Boykin's Tavern

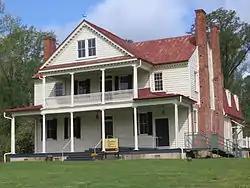
Boykin's Tavern, April 2013

Boykin's Tavern is a historic inn and tavern located at Isle of Wight, Isle of Wight County, Virginia. The original structure was built about 1790, and expanded to two stories with a -story gambrel-roofed wing in the early 19th century. A two-story wing and two-story porch were added in 1900–1902. It has four brick external end chimneys and a standing seam metal gable roof. The interior reflects the transition between the Colonial and Federal styles. It is the only surviving structure associated with the Isle of Wight Courthouse of 1800. The building is occupied by a local history museum.